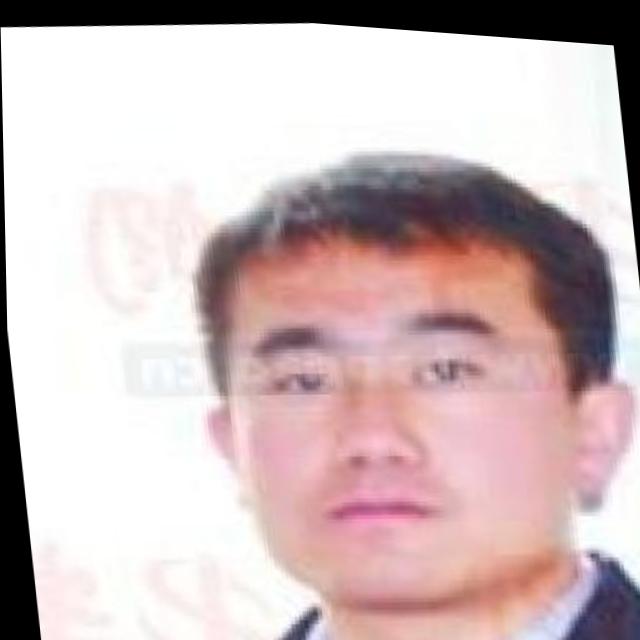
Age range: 21-44